Columbia Heights (Washington, D.C.)

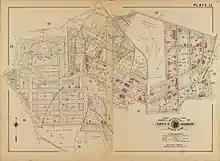
1903 Baist Atlas of the Columbia Heights development.

In 1871, Congress passed the D.C. Organic Act, which eliminated Washington County by extending the boundaries of Washington City to be contiguous with those of the District of Columbia. Shortly afterward, in 1881–82, Senator John Sherman, author of the Sherman Antitrust Act of 1890, purchased the land north of Boundary Street between 16th Street and 10th Street, including the Stone farm, developing it as a subdivision of the city and calling it Columbia Heights in honor of the college at its heart. (The neighborhood's eastern, major traffic artery, Sherman Avenue, is named after its early developer.) Much of Sherman's purchase was land belonging to Columbian College.